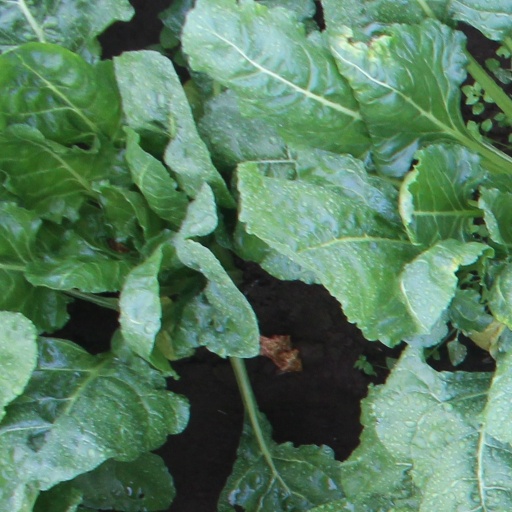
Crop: sugar beet